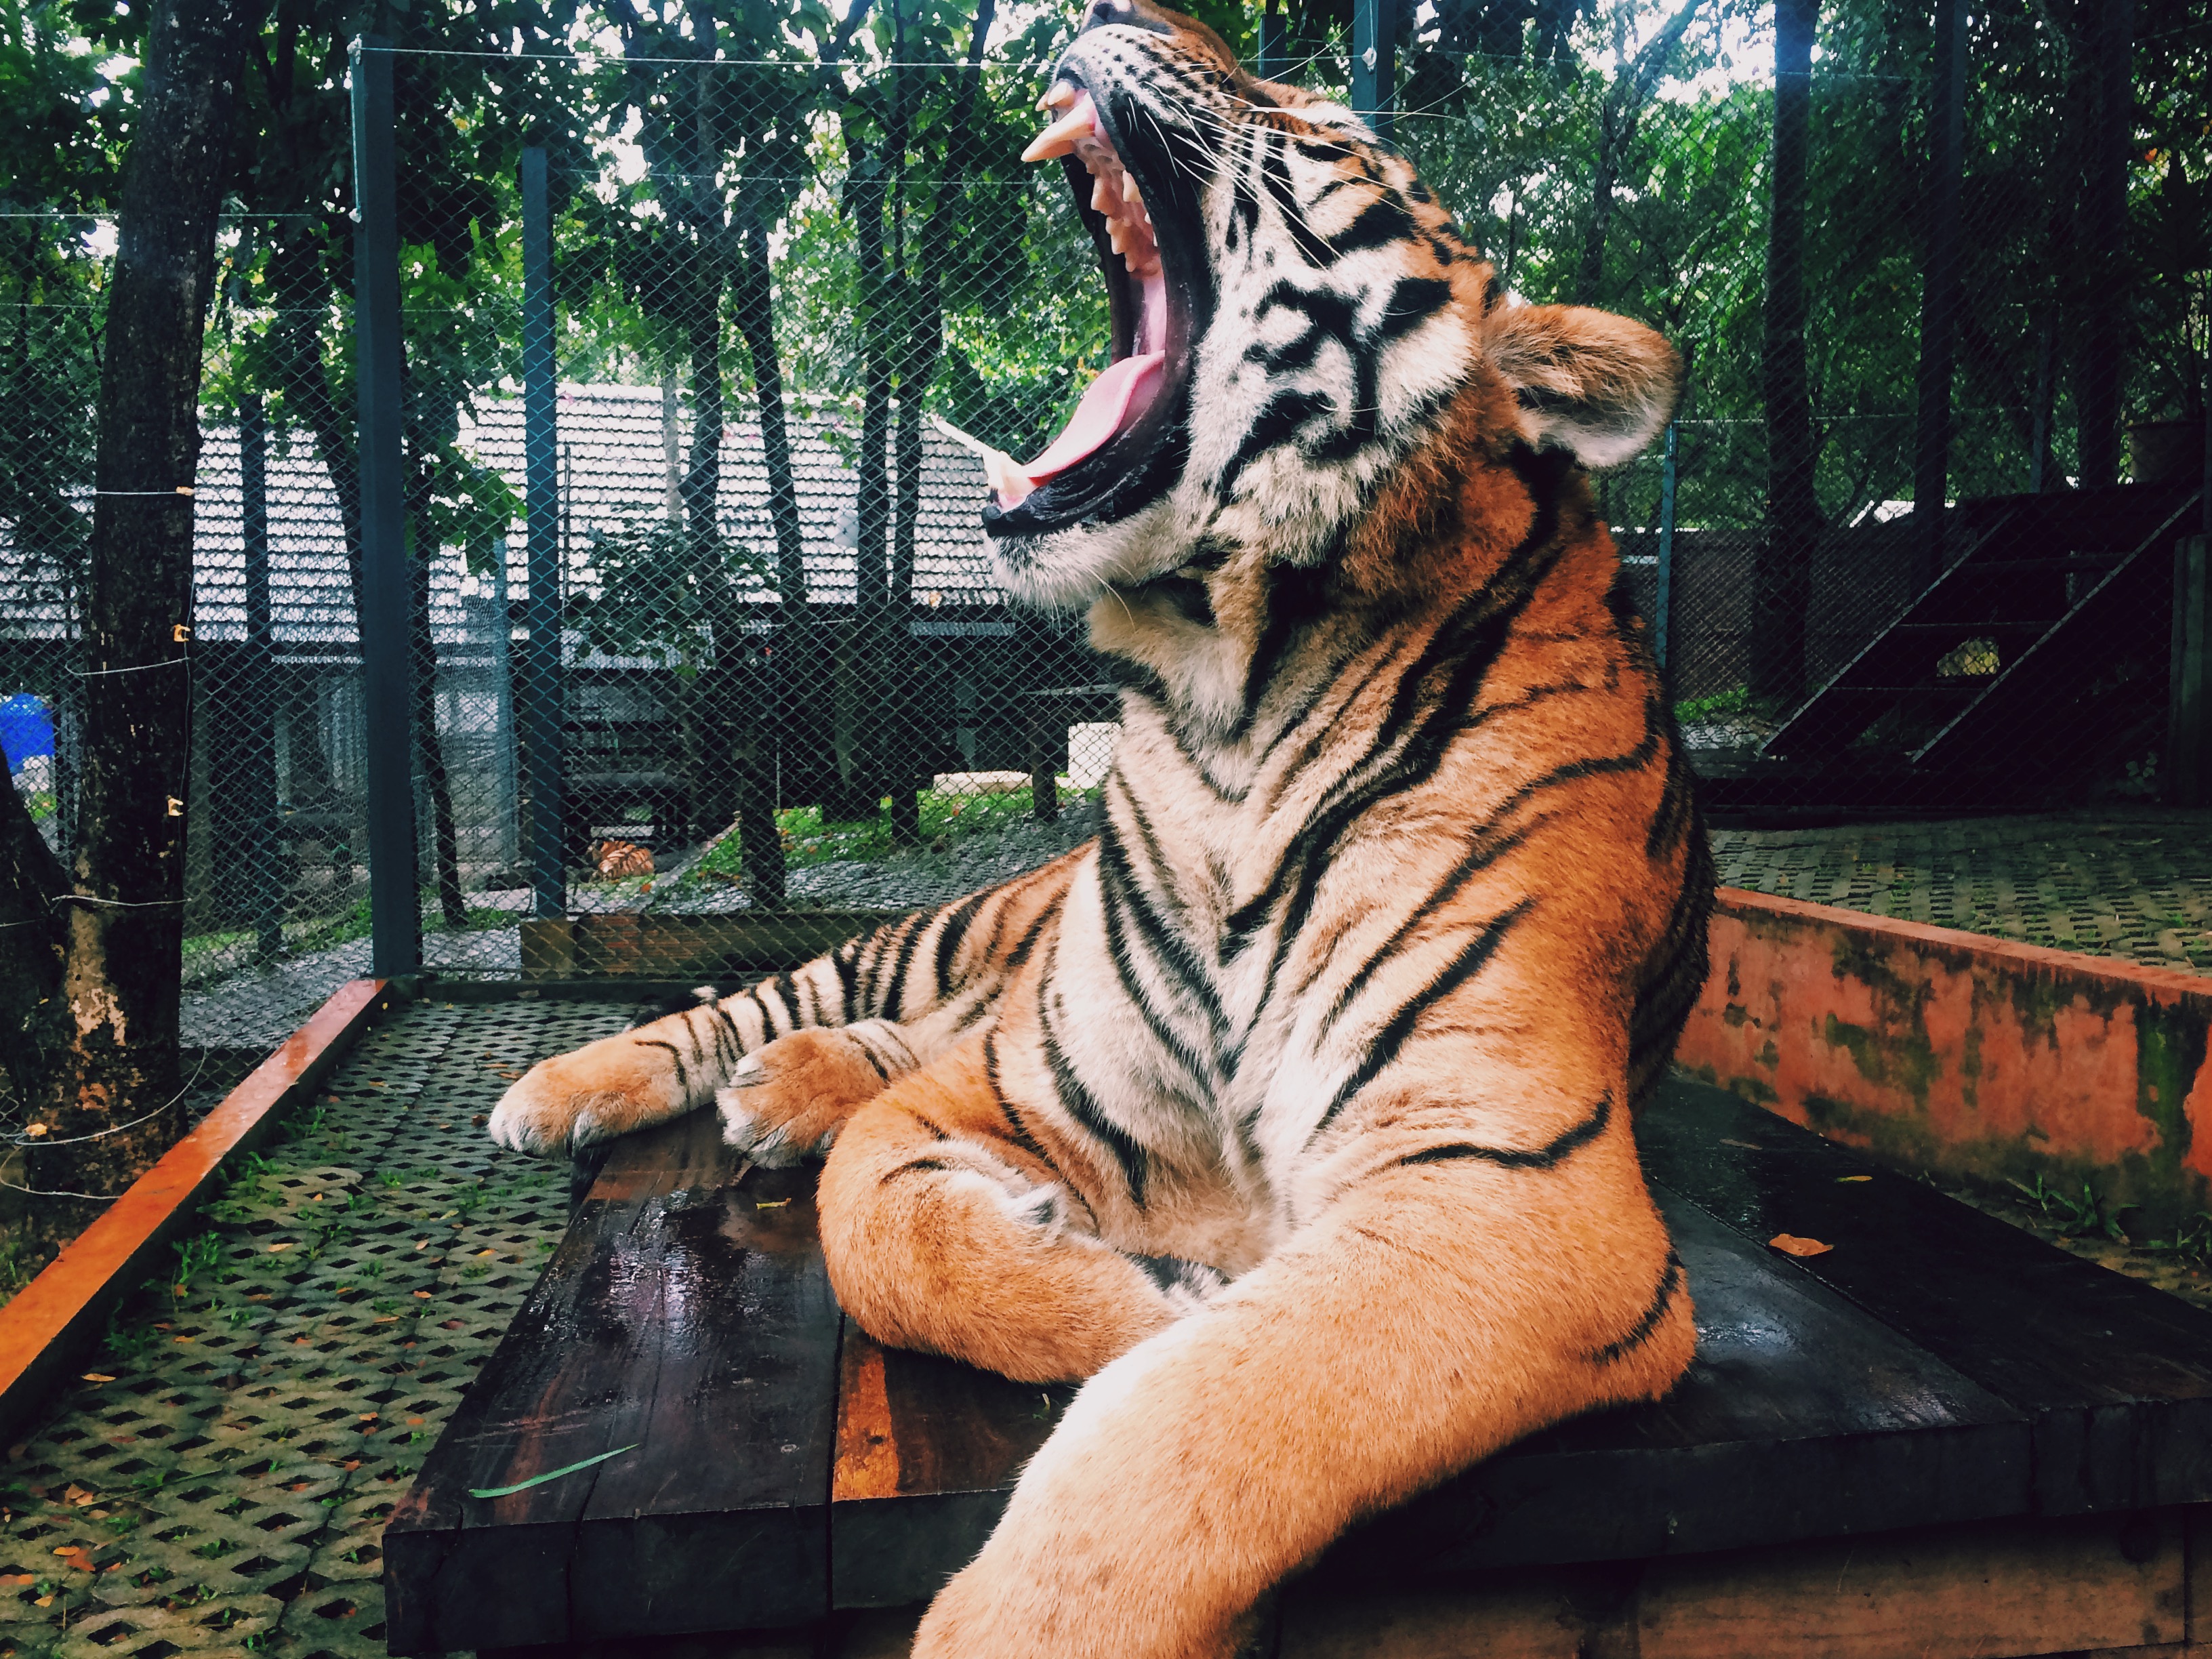
animal, wildlife, zoo, jungle, fauna, big cat, close up, tiger, big cats, wild cat, cat like mammal